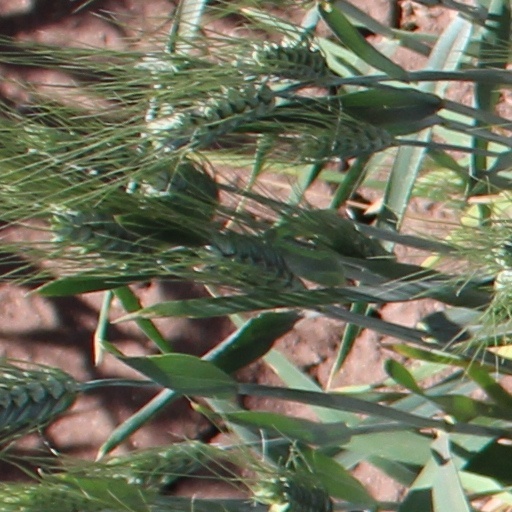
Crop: wheat